Jefferson Airplane

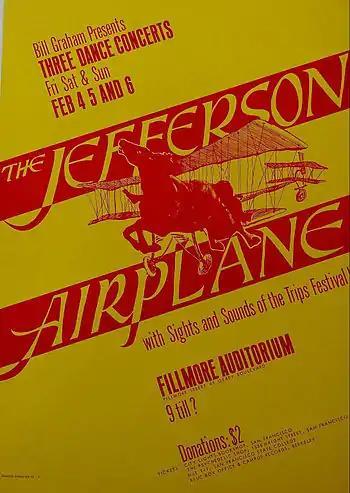
Jefferson Airplane Fillmore poster, February 1966. This was the first non-benefit concert held at the venue.

After rehearsing throughout the summer, the group made its first public appearance as Jefferson Airplane at the opening night of The Matrix on August 13, 1965. The band expanded from its folk roots, drawing inspiration from the Beatles, the Byrds and the Lovin' Spoonful, and gradually developed a more pop-oriented electric sound. Later that month, John L. Wasserman of the "San Francisco Chronicle" praised the band's "musical approach and style"—noting their blend of folk, blues, and rock and roll—and remarked, "Although there are but hints at this time, it is entirely possible that this will be the new direction of contemporary pop music."